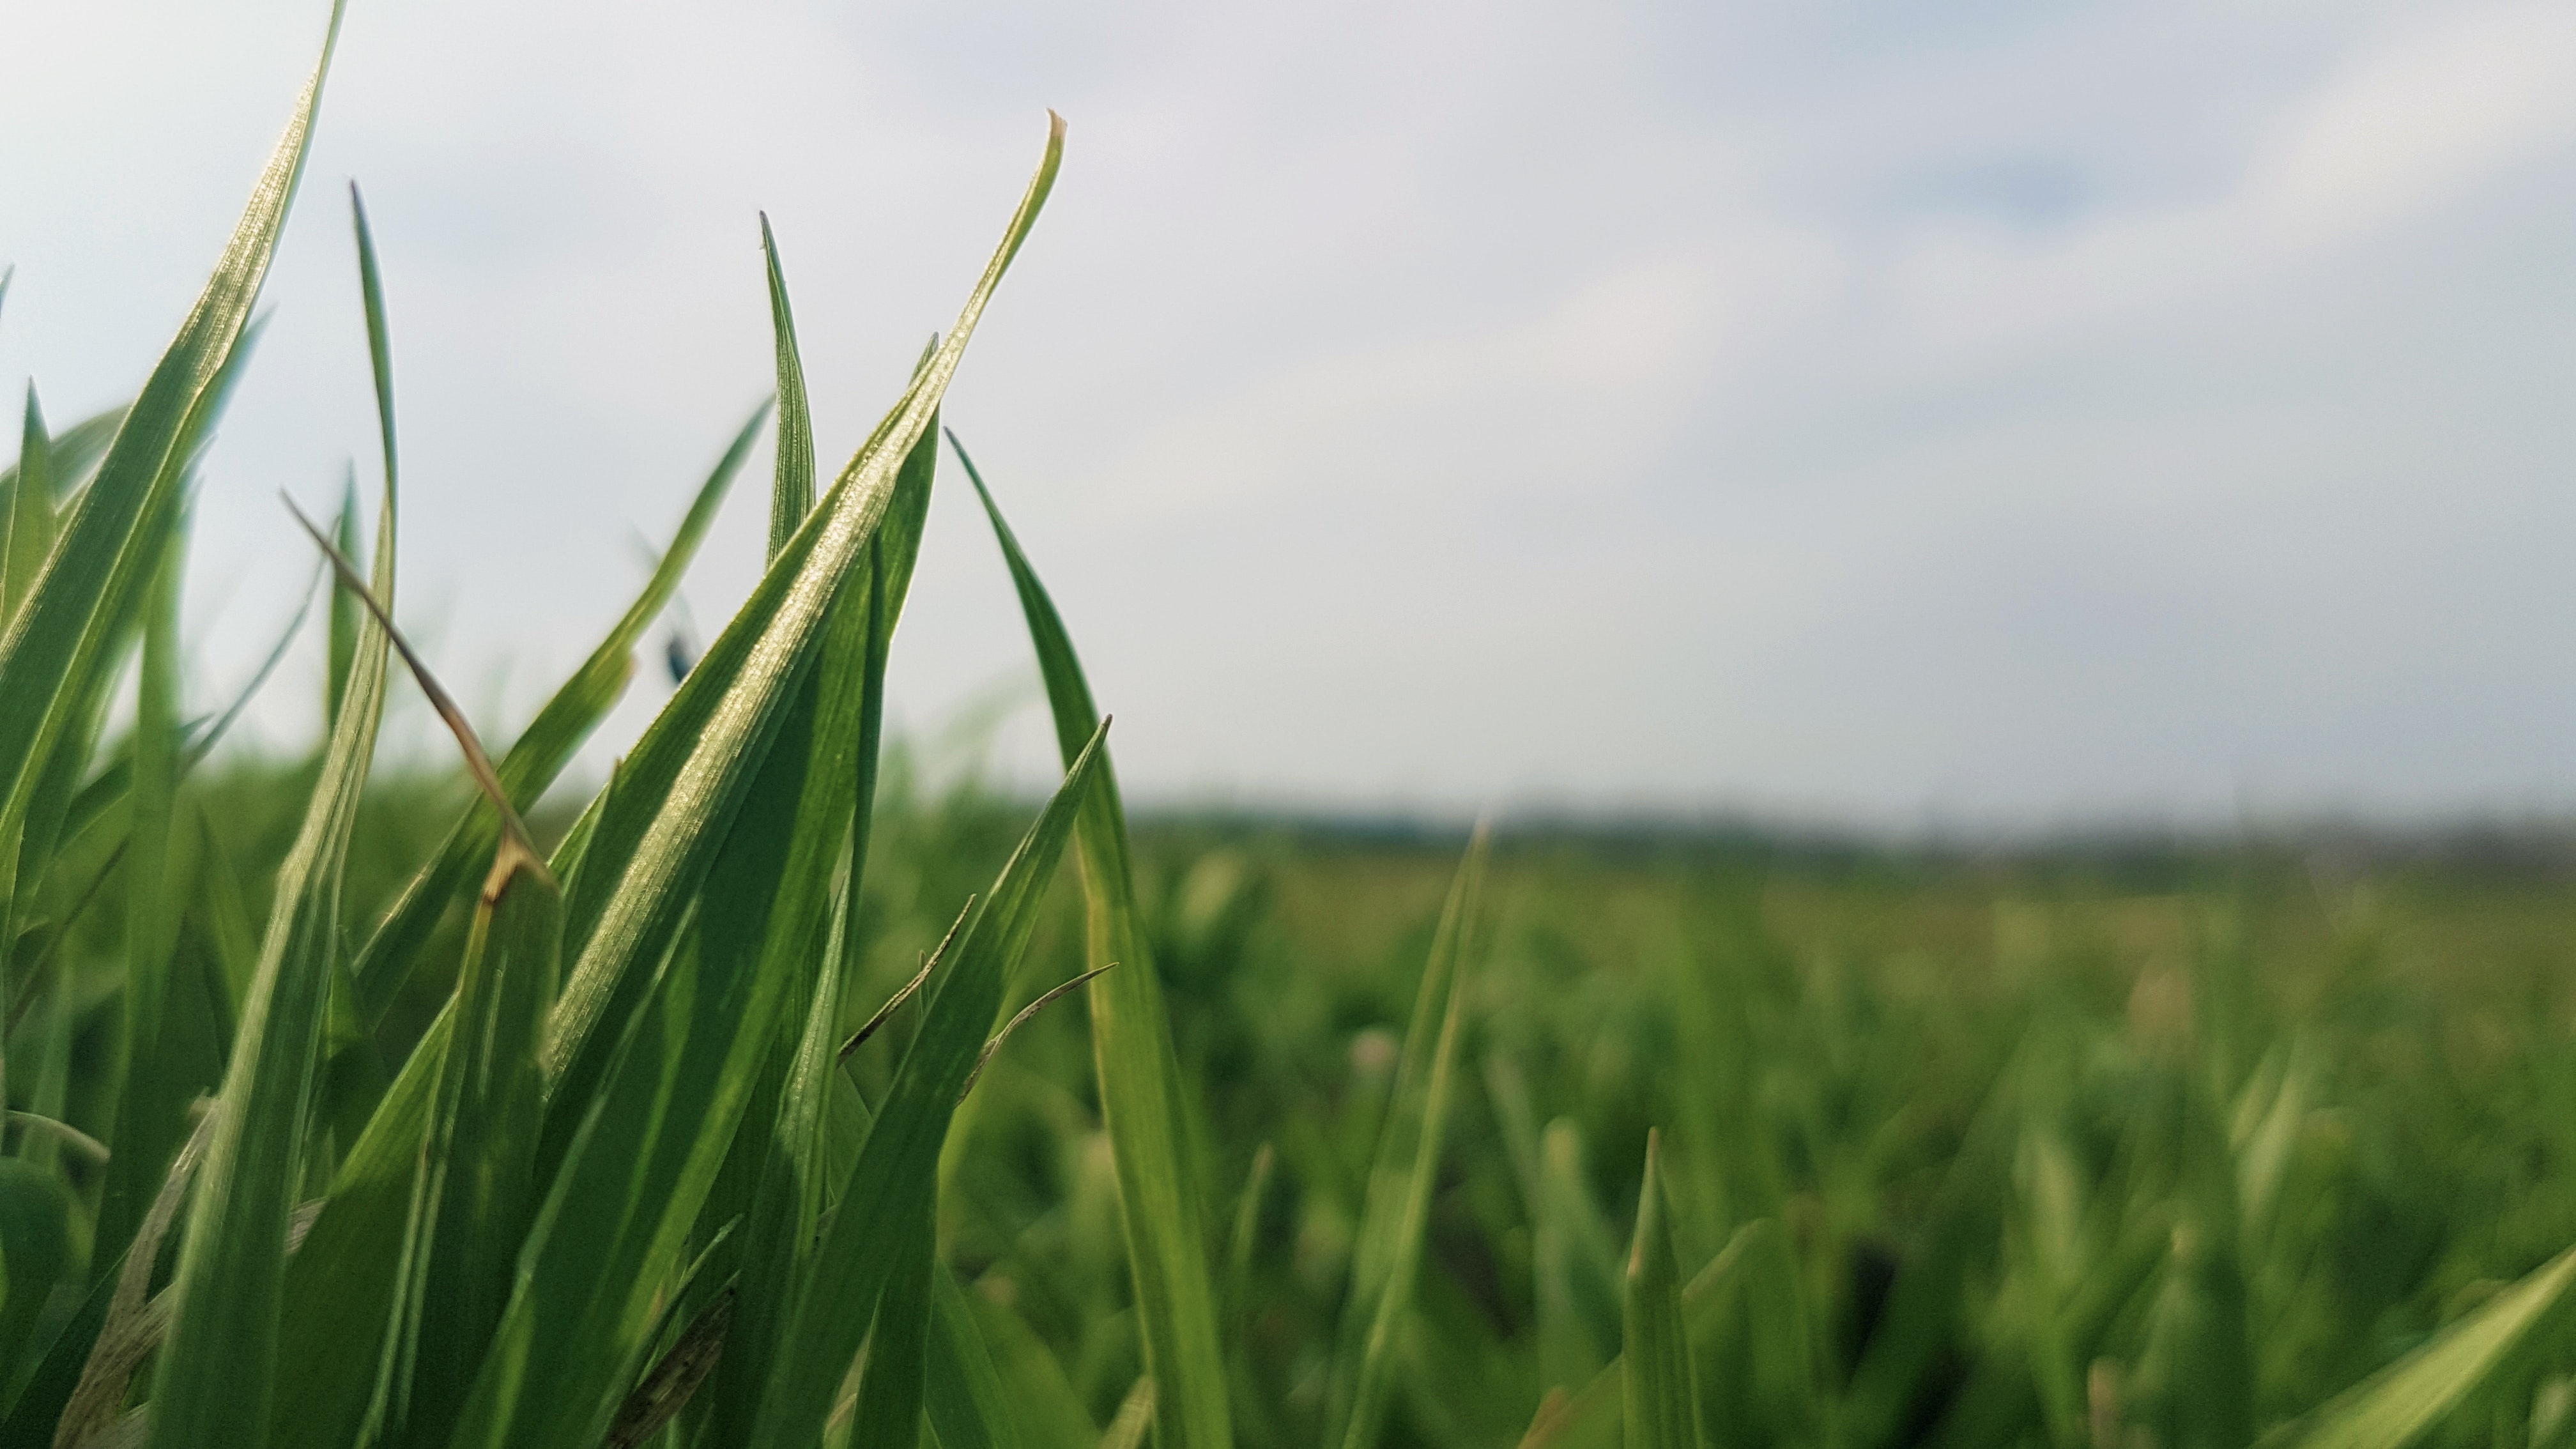
green, grass, water, plant, grass family, sky, field, grassland, crop, close up, paddy field, terrestrial plant, photography, plain, landscape, fodder, chrysopogon zizanioides, agriculture, prairie, rye, flowering plant, meadow, wheat